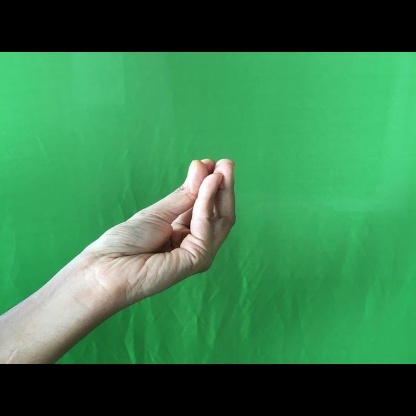
Mudra: Mukulam